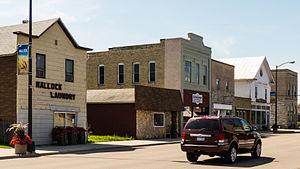
La ville de Hallock est le siège du comté de Kittson, dans l’État du Minnesota, aux États-Unis. Sa population s’élevait à 981 habitants lors du recensement de 2010, estimée à 930 habitants en 2016.